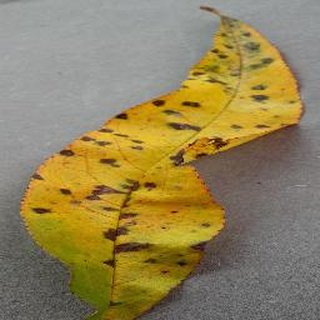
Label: peach_bacterial_spot